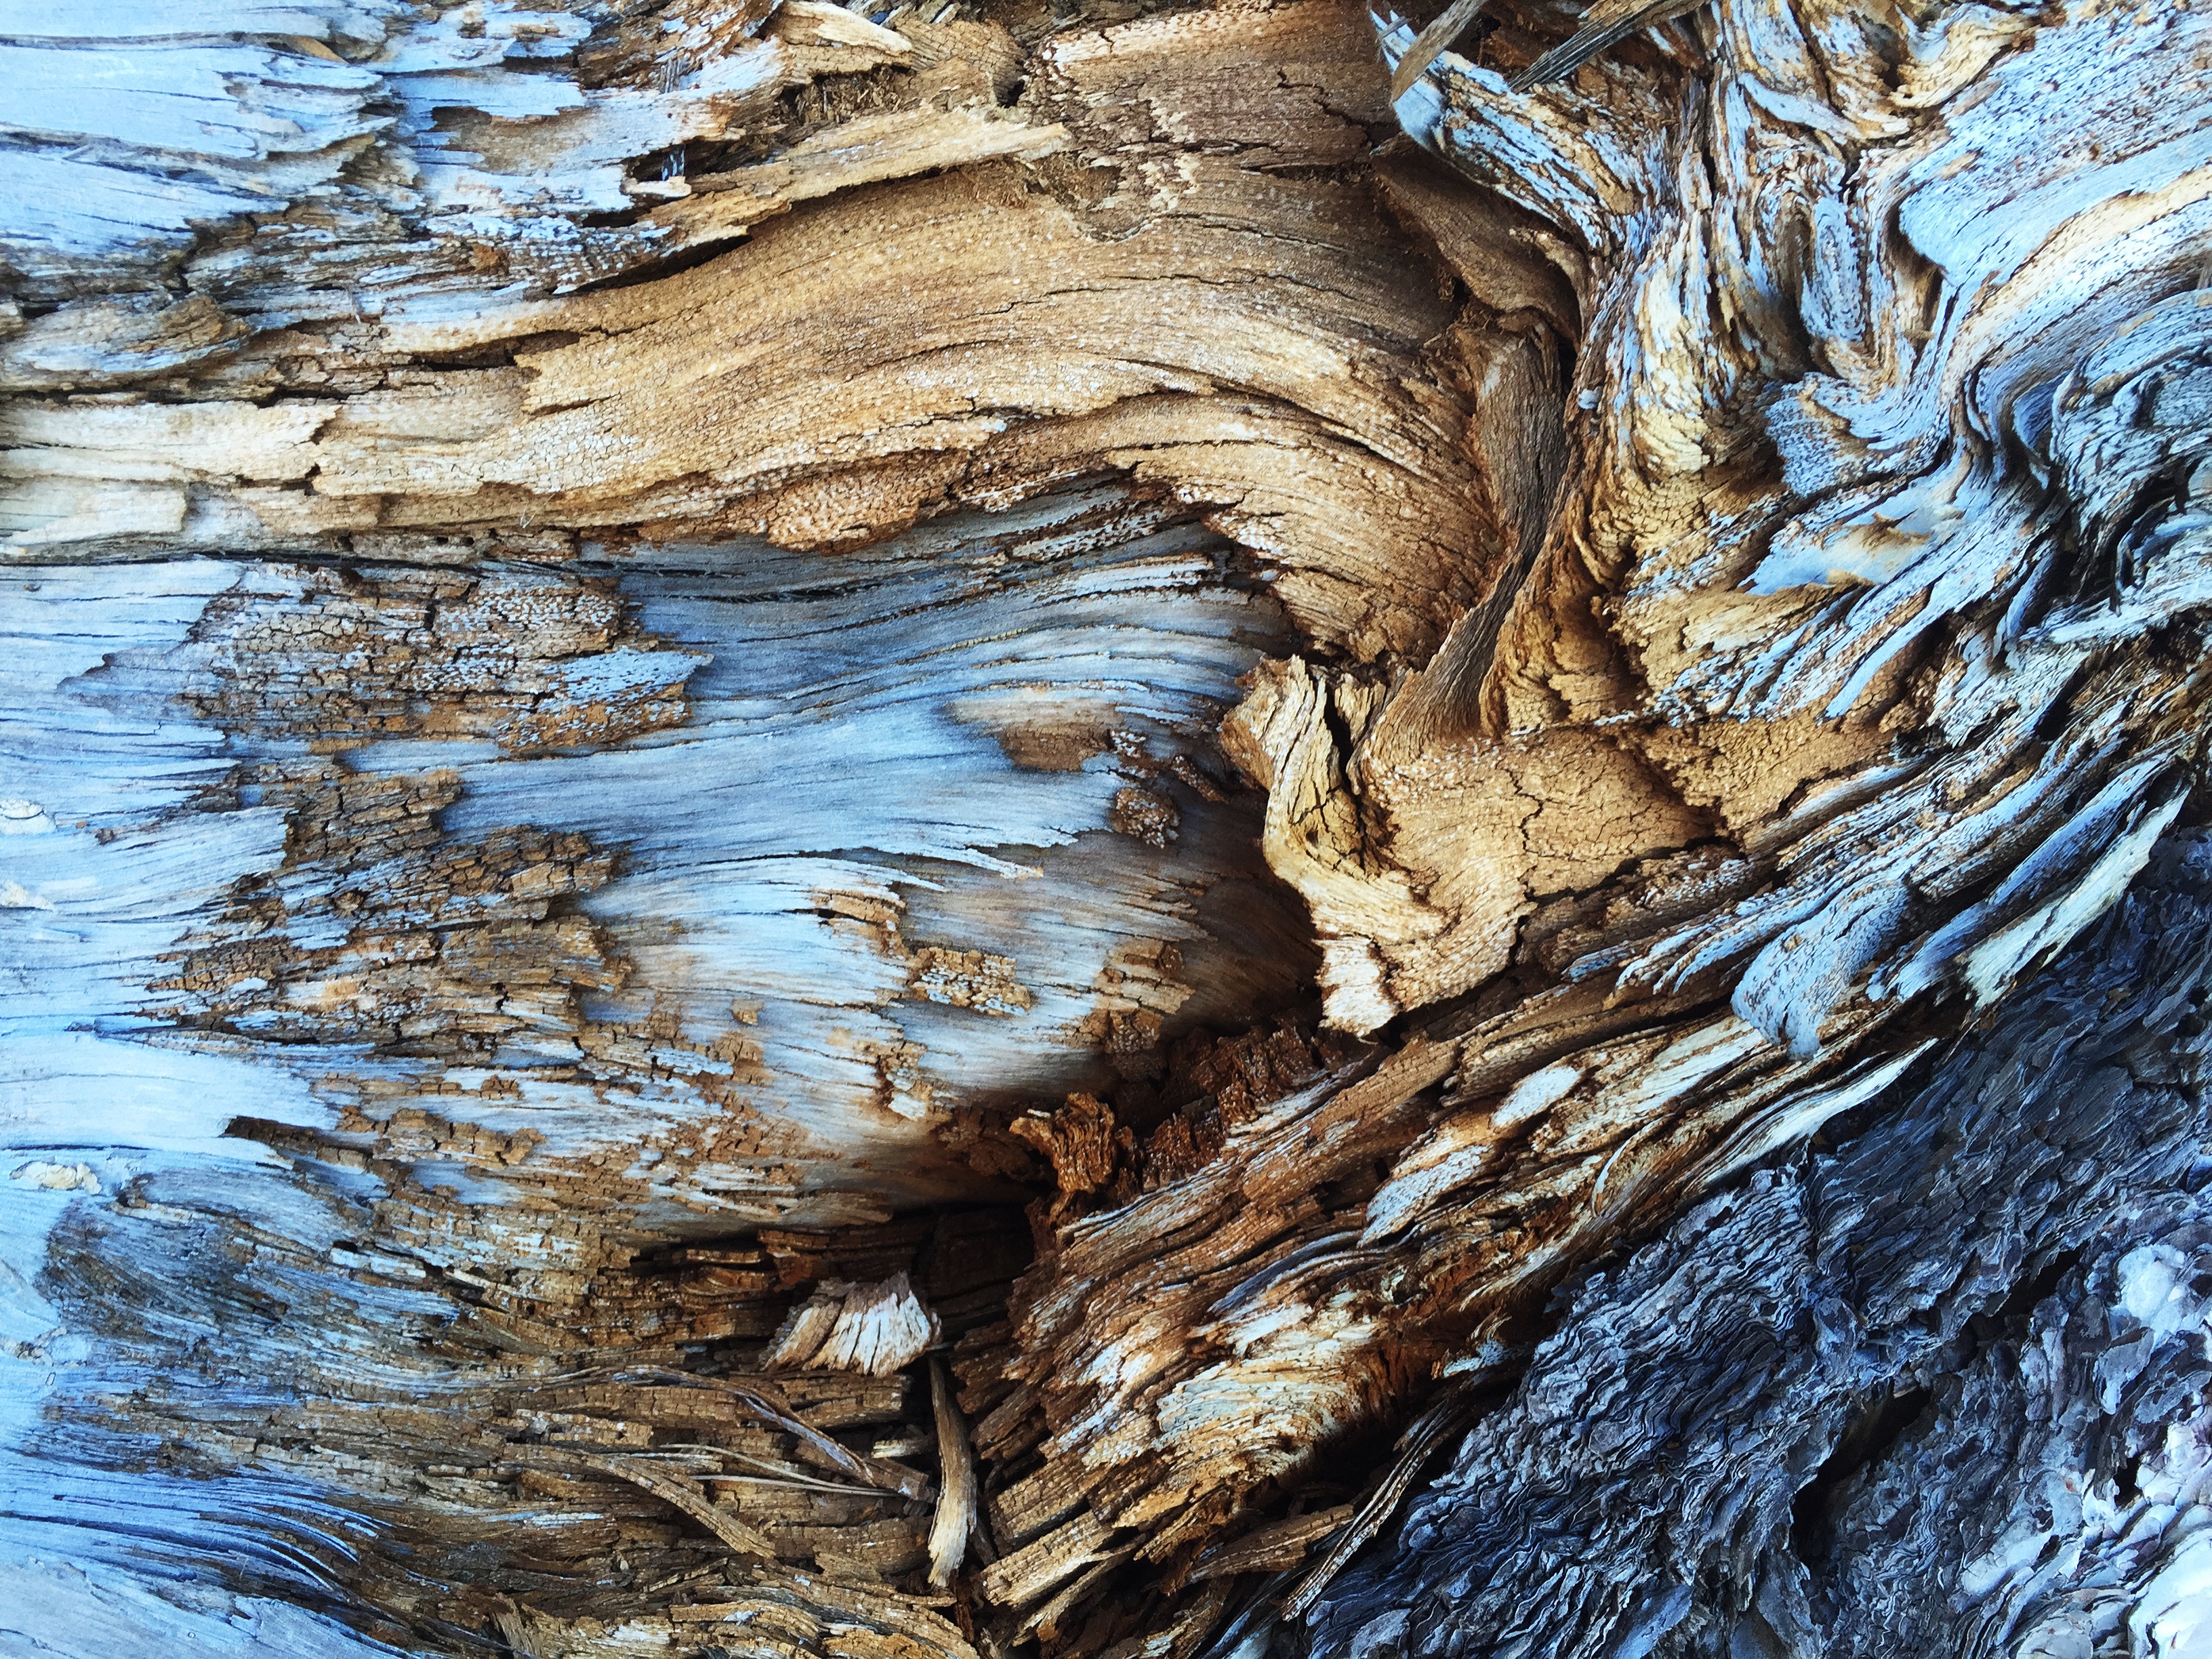
tree, rock, branch, abstract, wood, texture, trunk, bark, formation, cliff, terrain, geology, woody plant